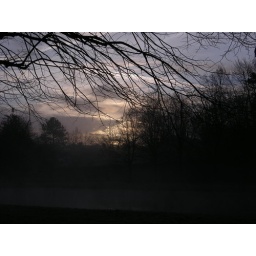
red sky in the morning